Null (SQL)

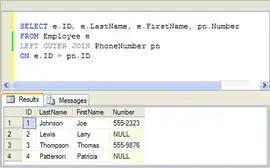
Example SQL outer join query with Null placeholders in the result set. The Null markers are represented by the word codice_1 in place of data in the results. Results are from Microsoft SQL Server, as shown in SQL Server Management Studio.

SQL outer joins, including left outer joins, right outer joins, and full outer joins, automatically produce Nulls as placeholders for missing values in related tables. For left outer joins, for instance, Nulls are produced in place of rows missing from the table appearing on the right-hand side of the codice_47 operator. The following simple example uses two tables to demonstrate Null placeholder production in a left outer join.